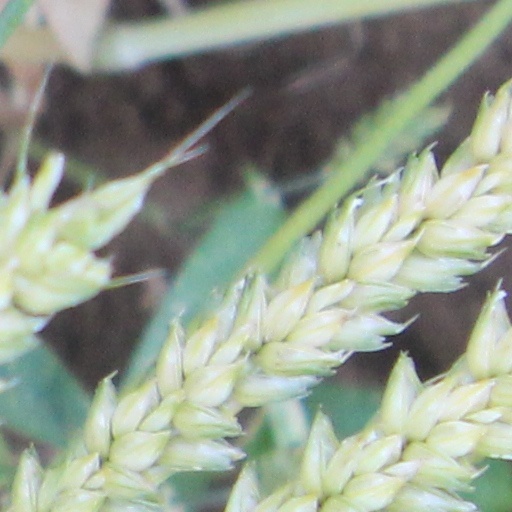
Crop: wheat